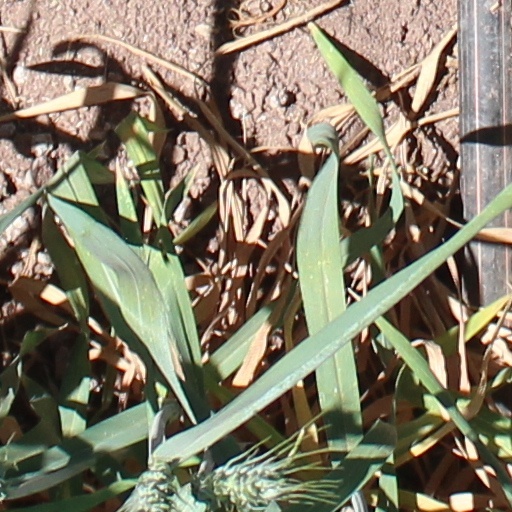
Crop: wheat